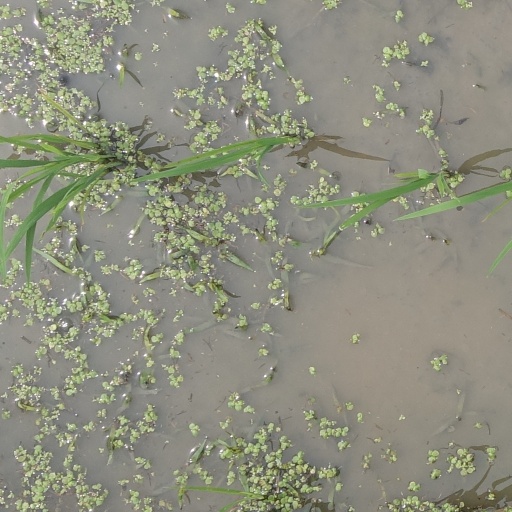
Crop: rice